Rivière au Pin

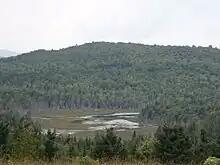
Mud Pond; marsh crossed by the Pine River between Lac Breeches and Petit Lac Long.

The Rivière au Pin flows into a bend in the river on the south bank of the Bécancour River. This confluence is located in a marsh area, at upstream of the Stater Pond (which the Bécancour River partly crosses), at southwest of Cranberry hamlet and east of the summit of Mont Dillon.